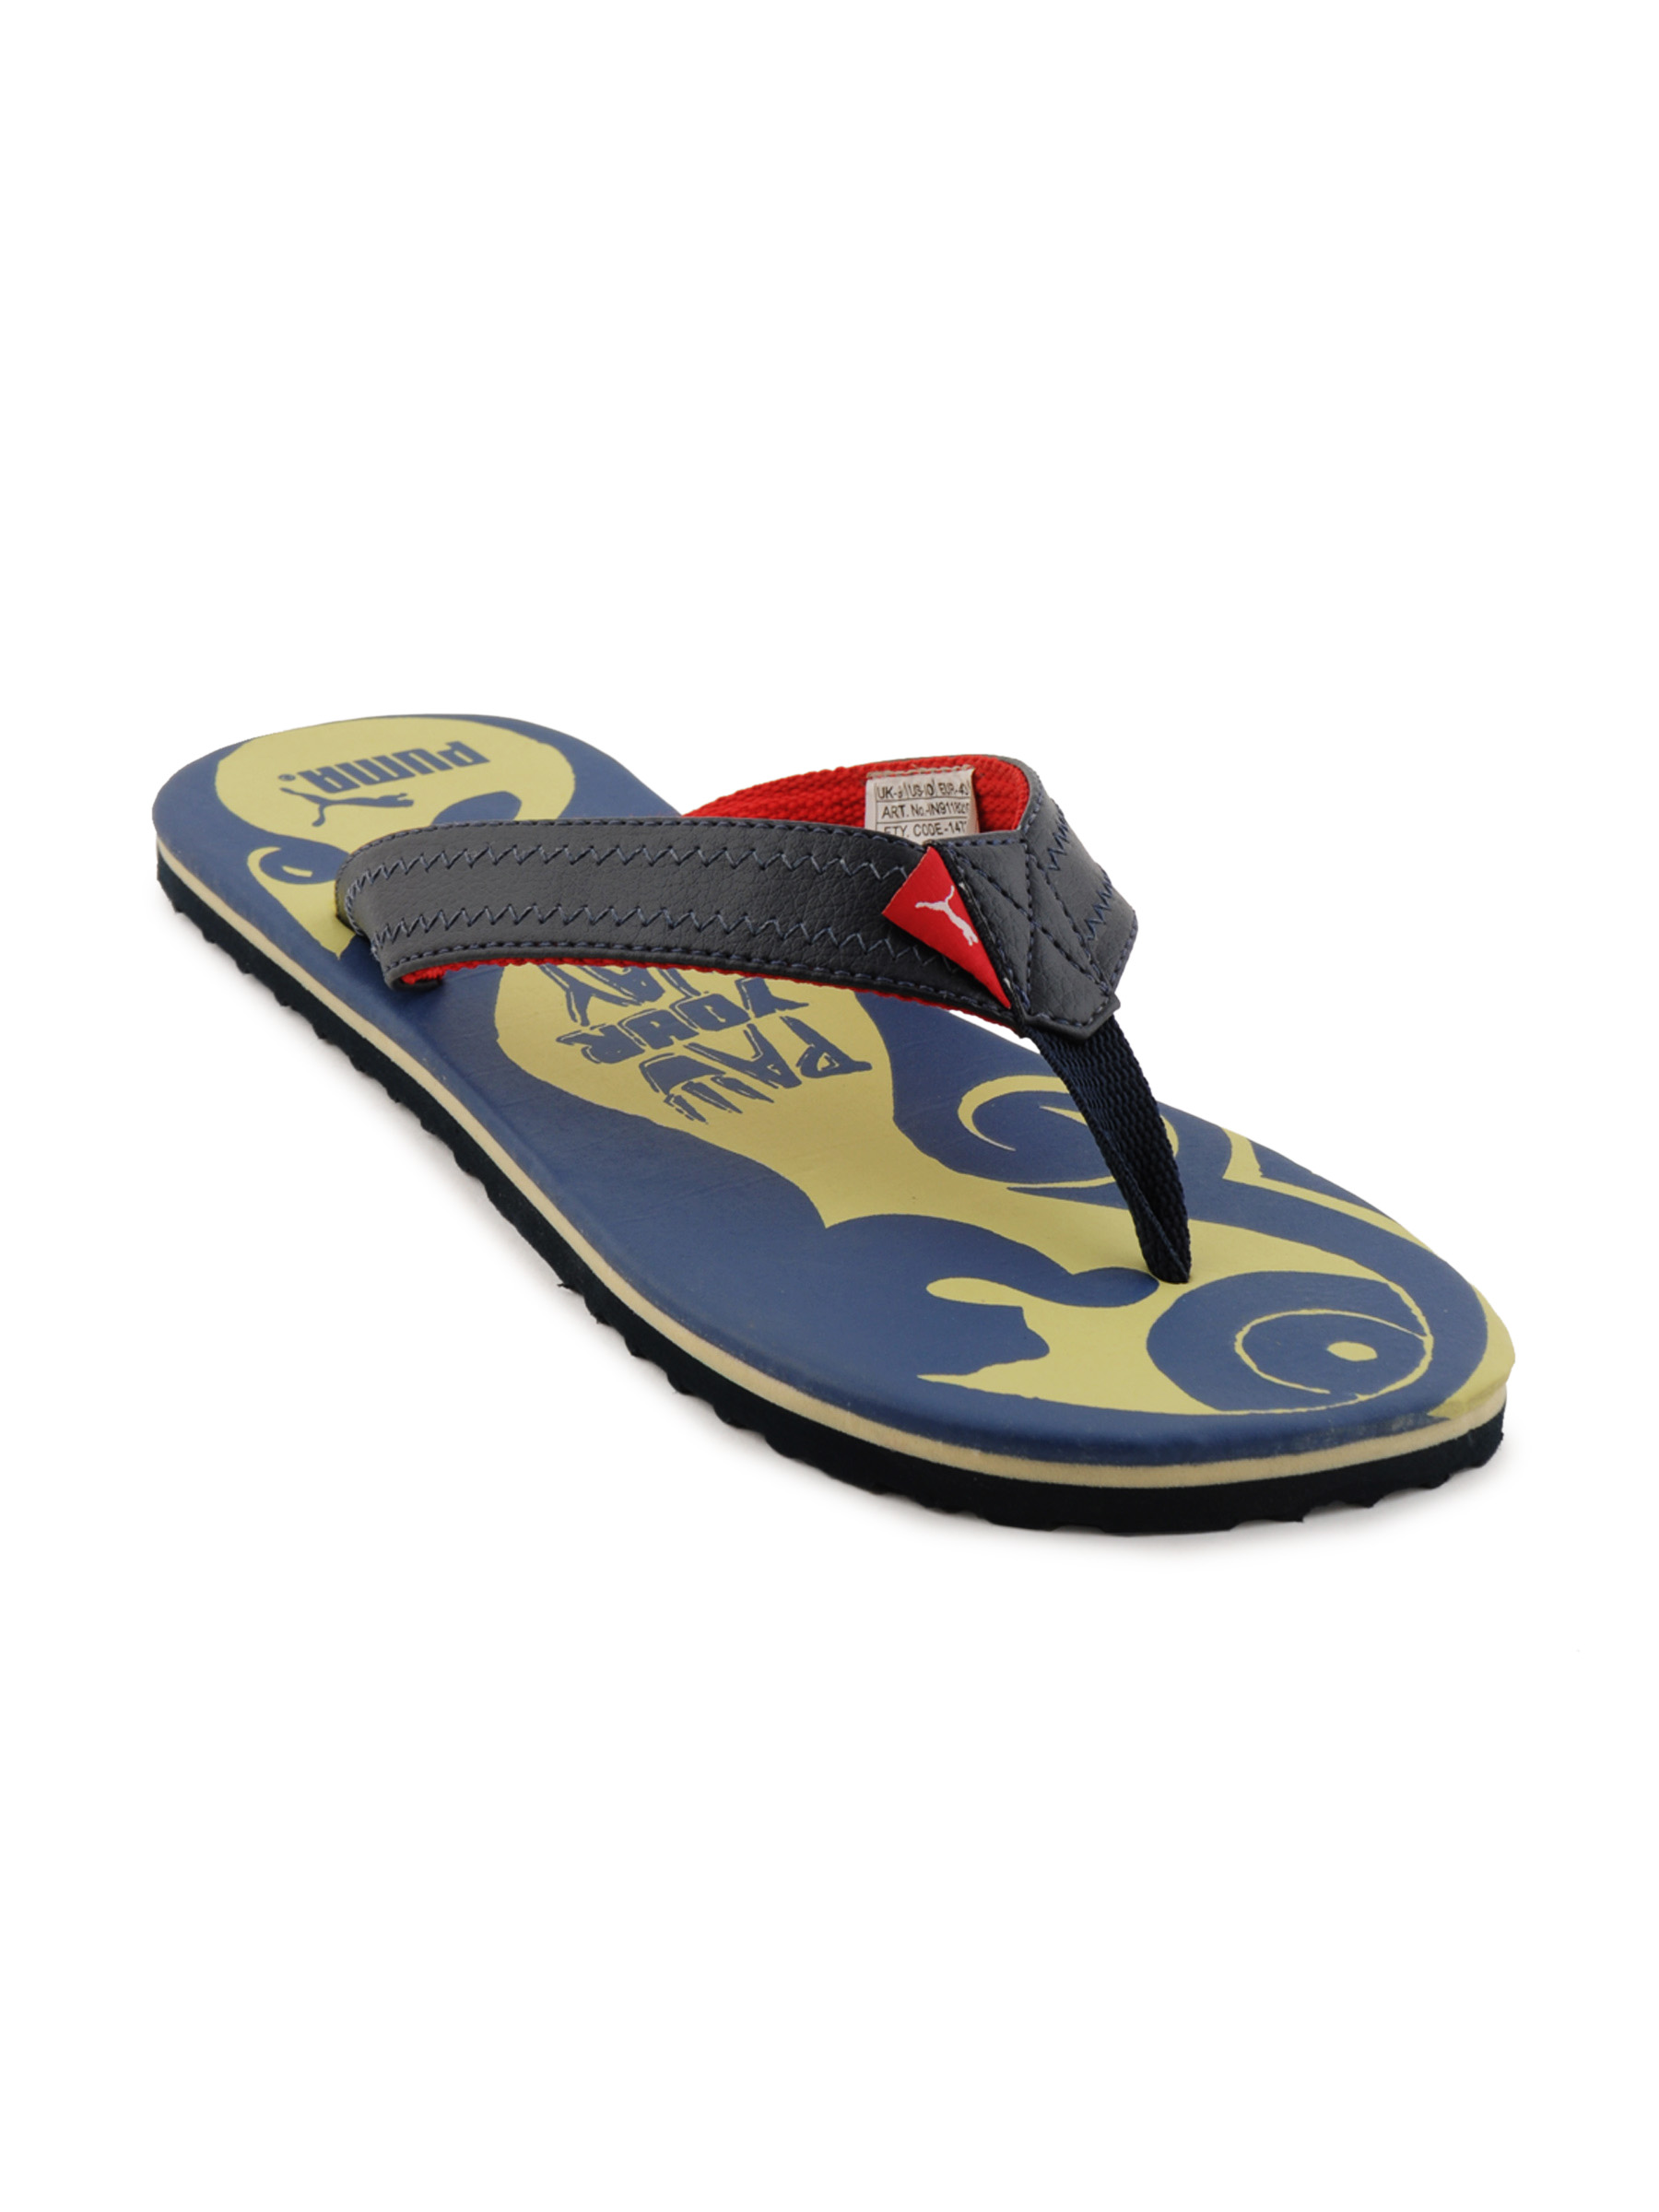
Puma Men Danny Blue Slipper
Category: Footwear / Flip Flops / Flip Flops
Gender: Men
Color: Blue
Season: Fall 2011
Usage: Casual